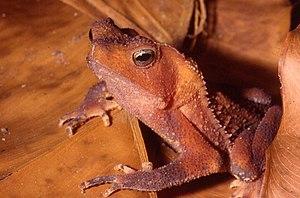
Rhinella margaritifera est une espèce d'amphibiens de la famille des Bufonidae.